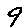
Label: 9